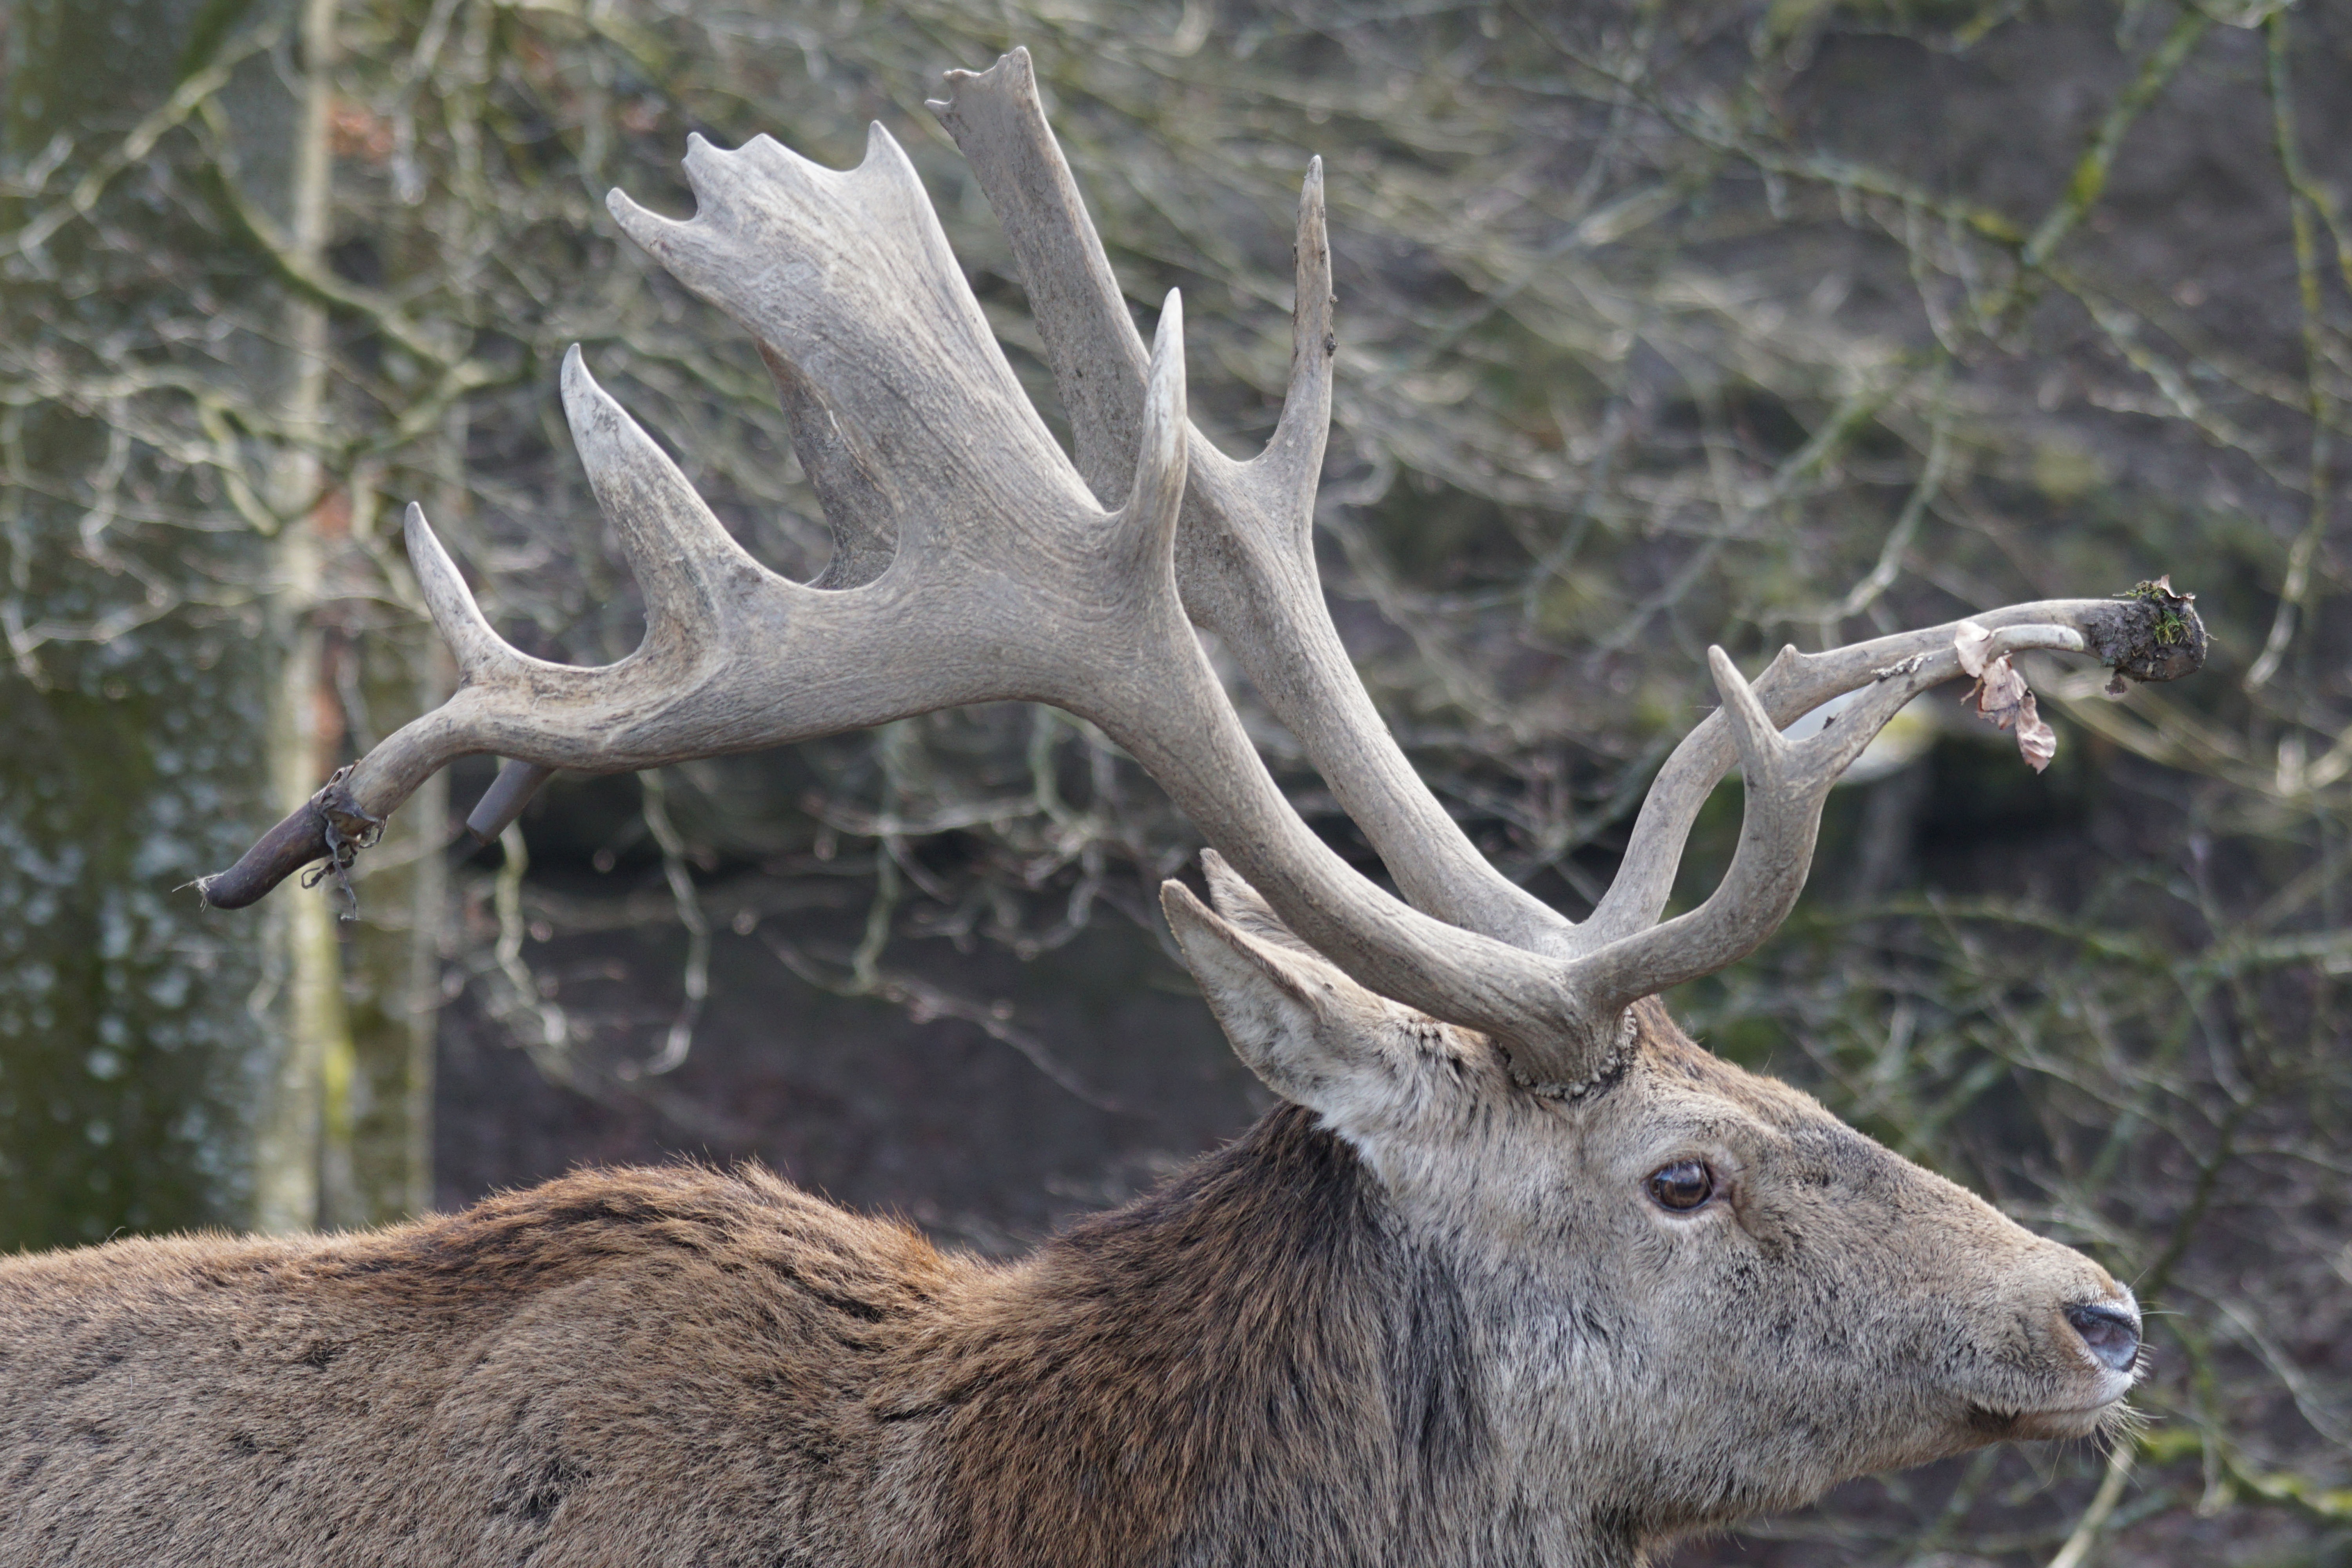
animal, wildlife, deer, horn, mammal, fauna, antler, wildlife photography, pride, elk, horned, deer hunting, white tailed deer, sika deer, musk deer, trophy hunting